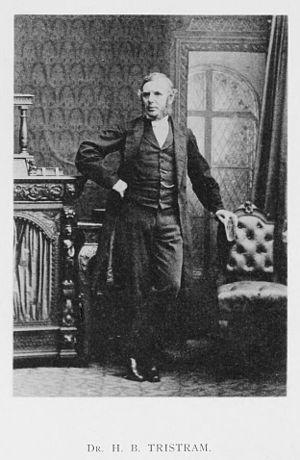
Henry Baker Tristram est un pasteur anglican, explorateur et ornithologue britannique, né le 11 mai 1822 à Edlingham, près de Alnwick, Northumberland et mort le 8 mars 1906 à Durham. Il est membre de la Royal Society.